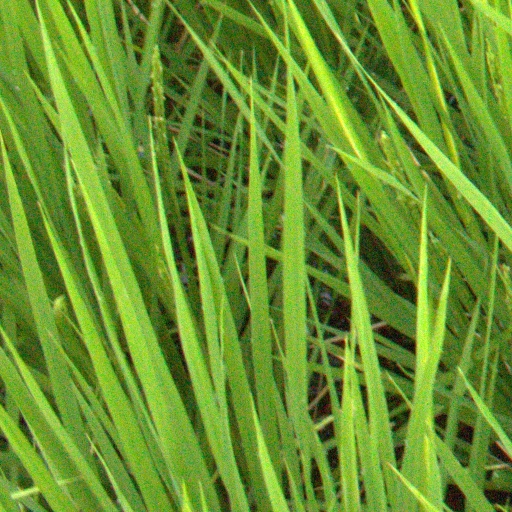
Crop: rice